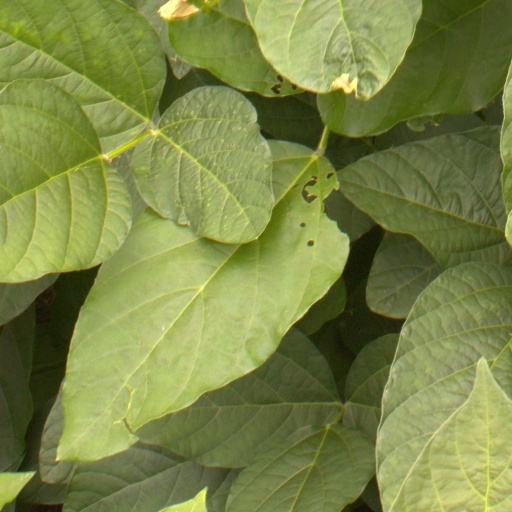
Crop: soybean